Hawk of the Wilderness

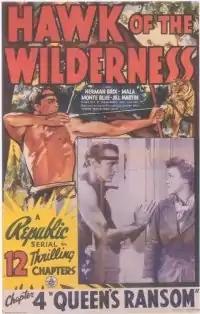
Original poster for the 4th chapter of the serial

Hawk of the Wilderness (1938) is a Republic movie serial based on the "Kioga" adventure novels written by pulp writer William L. Chester (1907–1971). Kioga was a Tarzanesque white child raised on a lost island in the Arctic Circle, somewhere in northern Siberia, which was heated by thermal springs and unknown currents. Chester wrote four Kioga novels. The first, "Hawk of the Wilderness" (1935), was the one that was filmed as the 12-part 1938 Republic serial. (The other novels in the series were "Kioga of the Wilderness" (1936), "One Against a Wilderness" (1937) and "Kioga of the Unknown Land" (1938).